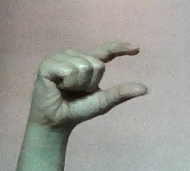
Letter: dal